Helga Niessen Masthoff

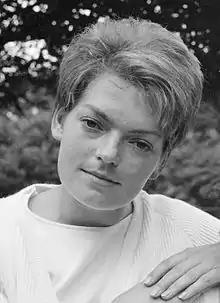
Helga Niessen-Masthoff in 1965

Helga Niessen Masthoff (née Niessen; born 11 November 1941) is a former tennis player from West Germany. Her best Grand Slam singles tournament was when she reached the 1970 French Open final, losing to Margaret Court in straight sets. She won the German Open three consecutive years from 1972 through 1974, beating Martina Navratilova in the 1974 final, in three sets. Masthoff was the runner-up at that tournament in 1971, losing to Billie Jean King.